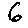
Label: 6